CargoLogicAir

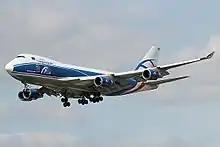
G-CLAA, a Boeing 747-400F, Cargologic's first airplane.

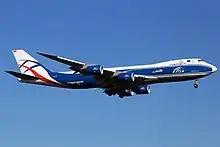
A former CargoLogicAir Boeing 747-8F.

After the Global Supply Systems' contract with British Airways World Cargo was terminated in January 2014, CLA effectively became the only British all-cargo airline, absorbing some of the Global Supply Systems staff. The airline was established on 3 March 2015 and received its first aircraft, a Boeing 747-400F from Aircastle in October 2015. It received its Air Operator's Certificate (AOC) from the UK Civil Aviation Authority in December 2015 and commenced operations soon after.